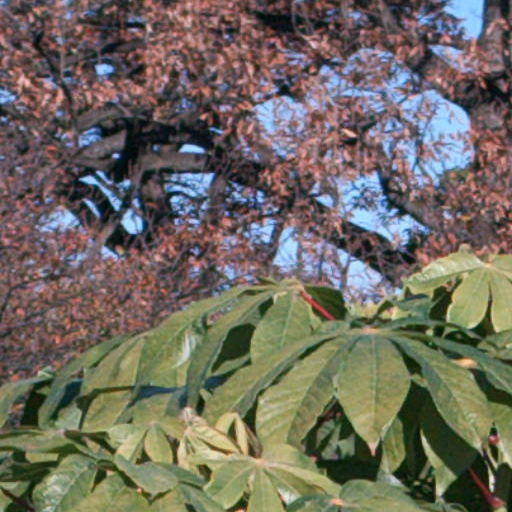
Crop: cassava